Italian General Confederation of Labour

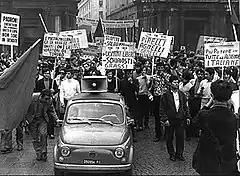
Metalworkers' protests in Turin during the Hot Autumn of 1969.

In January and March 1953, Di Vittorio proclaimed general strikes against the so-called "Scam Law", an electoral law proposed by the Christian Democratic government of Alcide De Gasperi, which introduced a majority bonus of two-thirds of seats in the Chamber of Deputies for the coalition which would obtain at-large the absolute majority of votes.